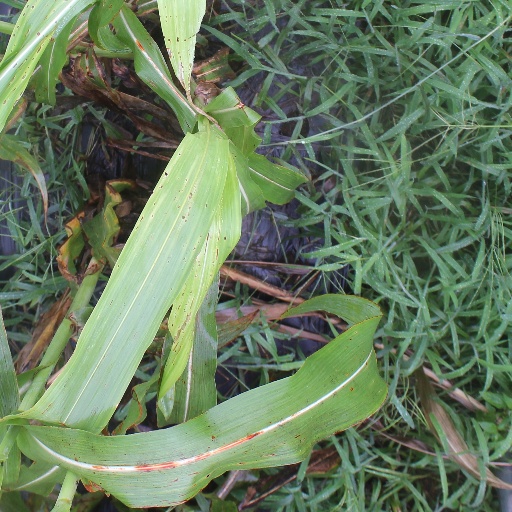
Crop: sorghum